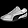
Label: Sneaker